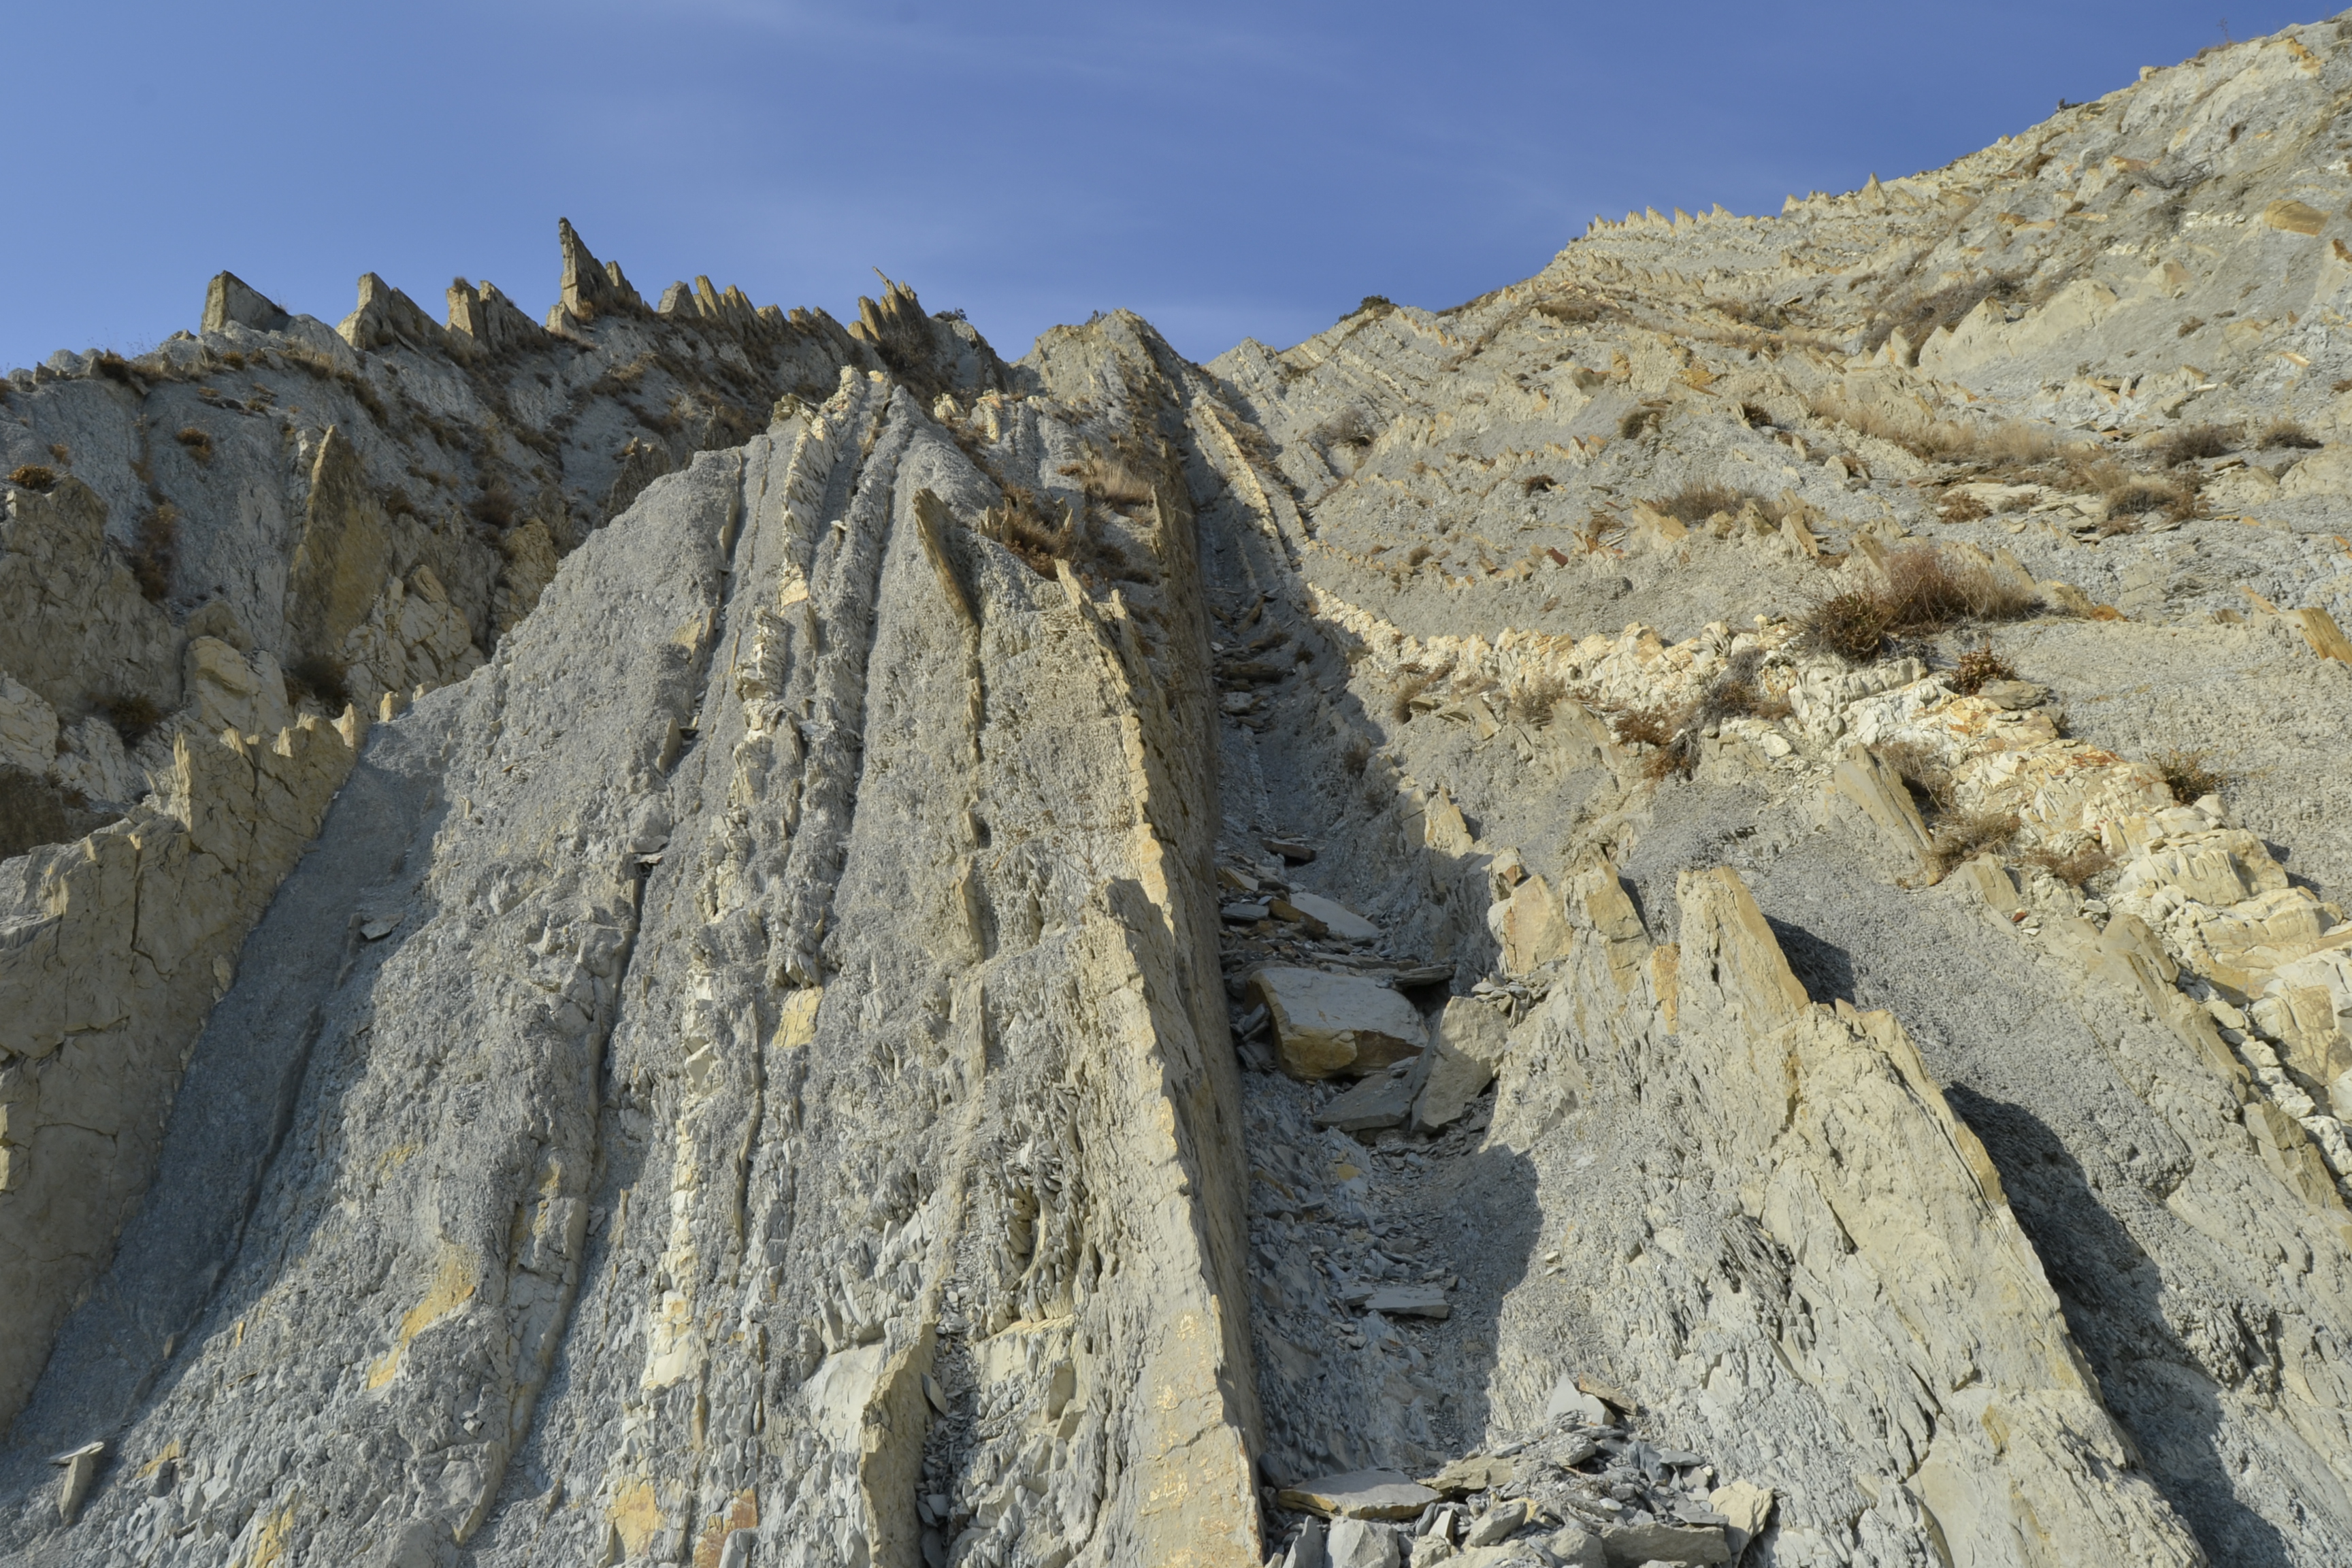
rock, sea, beach, formation, outcrop, bedrock, badlands, geology, batholith, Granite dome, ridge, igneous rock, dike, intrusion, mountain, fault, geological phenomenon, sill, cliff, klippe